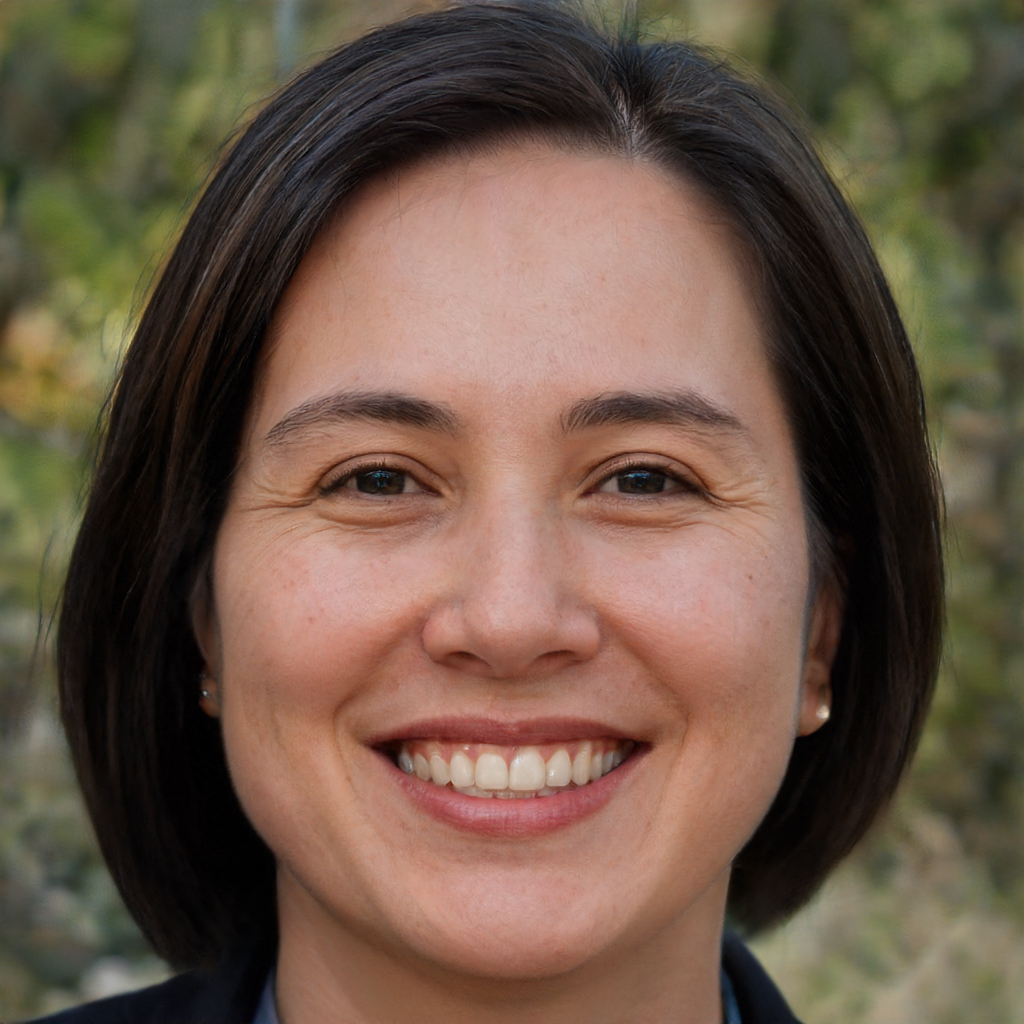
Label: Colored